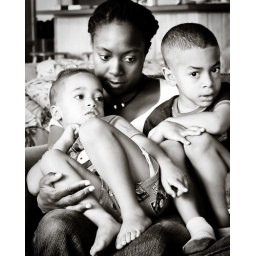
Best seat in the house